Winnie-the-Pooh

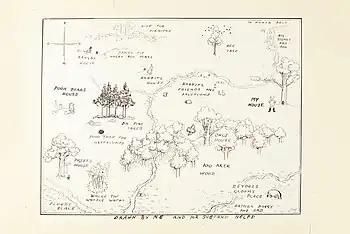
Shepard's 1926 illustrated map of the Hundred Acre Wood which set a record price for book illustrations when it was sold at Sotheby's in London in 2018

In the "sport" of Poohsticks, competitors drop sticks into a stream from a bridge and then wait to see whose stick will cross the finish line first. Competitors hold their sticks at arms length at the same height, then drop their sticks into the water at the same time. Though it began as a game played by Pooh and his friends in the book "The House at Pooh Corner" and later in the films, it has crossed over into the real world: a World Championship Poohsticks race takes place in Oxfordshire each year. Ashdown Forest in south-east England, where the Pooh stories are set, is a popular tourist attraction, and includes the wooden Pooh Bridge where Pooh and Piglet invented Poohsticks. The Oxford University Winnie the Pooh Society was founded by undergraduates in 1982.